Modulation doping

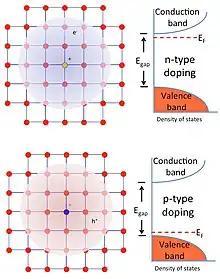
Modulation doping is a technique for fabricating semiconductors such that the free charge carriers are spatially separated from the donors.

Modulation doping is a technique for fabricating semiconductors such that the free charge carriers are spatially separated from the donors. Because this eliminates scattering from the donors, modulation-doped semiconductors have very high carrier mobilities.